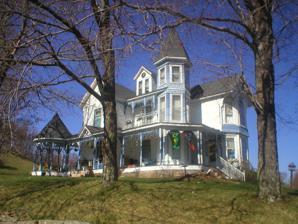
Building: Mavis Manor
Country: United States of America
Year built: 1897
Mavis Manor An Appalachian example of the Gilded Age in America General information Architectural style Queen Anne ; Victorian house Town or city 122 Grayson-Raleigh-Wythe Historic Turnpike Flat Top , West Virginia Country United States Coordinates 37°35′22″N 81°06′24″W / 37.58944°N 81.10667°W / 37.58944; -81.10667 Construction started 1890s Completed c. 1897 Cost $5,000 Technical details Structural system concrete foundation; Chestnut/Oak frame; Size In excess of 4,200 sq ft (390 m 2 ). on 2 floors (excluding basement) plus tower; 12 rooms Mavis Manor is a Queen Anne style , Victorian manor house located in Flat Top, West Virginia in Mercer County on 33 acres (13 ha) of Flat Top Mountain . It has been restored by the Marchese family under the supervision of Sir Justyn J. Marchese. History Mavis Manor was built in approximately 1897 for the Lilly family. The Mavis estate adjoins Huff Knob (elev. 3,570) and is part one of the highest elevations in southern West Virginia. The manor was used by Dr. L.L. Lilly as a hospital designed to keep overnight patients.  Mavis Manor was constructed of most Chestnut and Oak timbered in nearby Summers County , milled in Hinton, West Virginia then transported by horse-drawn wagon via the Grayson-Raleigh-Wythe turnpike. The inspiration for the manor came after Miss Sue Tickle visited Bramwell, West Virginia . Probably the most pretentious Lilly home was built by Dr. Lonnie Lilly at the Flat Top Post Office and on the Mercer County line, very much on the inspiration of his wife, a Miss Sue Tickle, who was said to be from the Bluefield area. She first married a McCormack, who was killed in an accident shortly after their marriage (in a buggy accident) and then married Dr. Lonnie Lilly. She operated a millinery shop at Dunns and there she drew her plans for their home which they built at Flat Top containing twelve rooms with two long halls extending the length of the house and containing ten closets and seven fireplaces. The right side of the house had an entrance to Dr. Lilly's office for his patients and in his office he had a trap door with shelves that lowered to the basement to keep his medical supplies cool when it was not being used in days before refrigeration. The house was built in approximately 1897 and was designed to keep overnight patients who traveled long distance for treatment. Cost of building was $5,000. Mavis Manor grounds during the civil war Camp Flat Top, May 21, 1862. Wednesday.-A warm, windy, threatening day. Drilled the regiment this morning; marched to the summit of Flat Top, thence along the summit to the Raleigh Road, and so back to camp. Men looked well. Companies A, E, and K, under Major Comly, with a howitzer, marched to Packs Ferry to hold it, build boats, and the like. They take about twenty carpenters from the Twenty-third, also six cavalry men and a howitzer. FLAT TOP MOUNTAIN, June 3, 1862. DEAREST: -- I am made happy by your letter of the 24th and the picture of Webb.  Enclosed I send Webb a letter from Lieutenant Kennedy. I am not surprised that you have been some puzzled to make out our movements and position from the confused accounts you see in the papers. Our log-book would run about this way: Flat Top Mountain, twenty miles south of Raleigh, is the boundary line between America and Dixie—between western Virginia, either loyal or subdued, and western Virginia, rebellious and unconquered. [Here follows an account of the movements and activities of the regiment during May, which is a repetition in brief of previous letters and Diary entries.] Here we are safe as a bug in a rug—the enemy more afraid of us than we are of them—and some of us do fear them quite enough. My opinion was, we ought to have fought Marshall at Princeton, but it is not quite certain.   All our regiments have behaved reasonably well except [the] Thirty-fourth, Piatt's Zouaves, and Paxton's Cavalry. Don't abuse them, but they were pretty shabby. The zouaves were scattered seventy miles, reporting us all cut to pieces, etc., etc.  Enough of war. The misfortune of our situation is, we have not half force enough for our work. If we go forward the enemy can come in behind us and destroy valuable stores, cut off our supplies, and cut through to the Ohio River,--for we are not strong enough to leave a guard behind us. We look with the greatest interest to the great armies. Banks' big scare will do good. It helps us to about fifty thousand new men. I nearly forgot to tell you how we were all struck by lightning on Saturday. We had a severe thunder-storm while at supper. We were outside of the tent discussing lightning—the rapidity of sound, etc., etc., Avery and Dr. McCurdy both facing me, Dr. Joe about a rod off, when there came a flash and shock and roar. The sentinel near us staggered but did not fall. Dr. McCurdy and Avery both felt a pricking sensation on the forehead. I felt as if a stone had hit me in the head.  Captain Drake's arm was benumbed for a few minutes. My horse was nearly knocked down. Some horses were knocked down. Five trees near by were hit, and perhaps one hundred men more or less shocked, but strange to say "nobody hurt." "All things still look well for a favorable conclusion to the war. I do not expect to see it ended so speedily as many suppose, but patience will carry us through. I thought of you before I got up this morning, saying to myself, 'Darling Lucy, I love you so much,' and so I do. Affectionately, R." Mavis Institute The Mavis Institute Co-Op is a non-profit year round educational farm specializing in permaculture education based in the grounds of Mavis Manor.  The institute focuses on education via Outreach , but is also a working 33 acre farm.  In addition to permaculture classes are available on beekeeping, gardening techniques and animal husbandry with a focus on creating sustainable food supplies. References